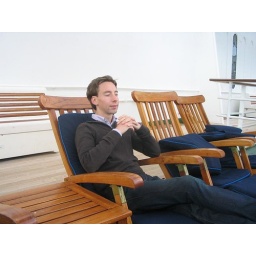
Best seat in the house